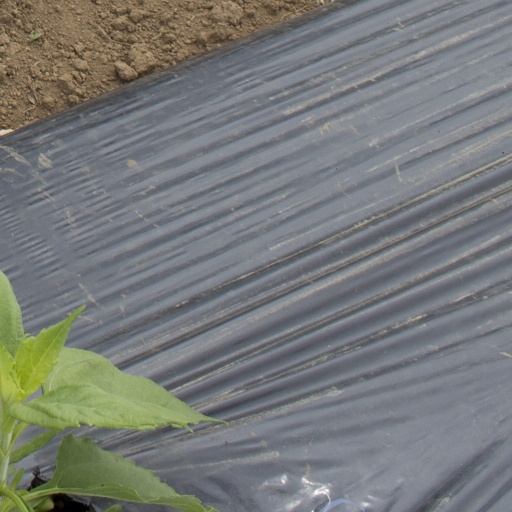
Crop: Jerusalem artichoke